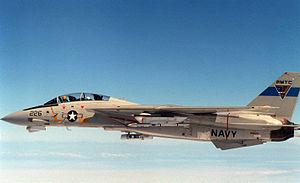
L’Air Test and Evaluation Squadron Four, ou VX-4, également surnommé « The Evaluators », était un escadron d'essais et d'évaluations de la United States Navy basé à la Naval Air Station Point Mugu, connu en particulier pour la livrée particulière de ses avions, dont certains étaient intégralement noirs et ornés d'un lapin blanc du célèbre magazine érotique américain Playboy.
Le Grumman F-14 Tomcat est un avion de chasse embarqué, dont la particularité était de posséder des ailes à géométrie variable. Destiné à protéger la flotte d'attaques aériennes, il fut le premier chasseur conçu aux États-Unis à intégrer les leçons de la guerre du Viêt Nam. Il est devenu mondialement célèbre en 1986, grâce au film Top Gun, avec Tom Cruise.
L'AIM-120 AMRAAM est un missile air-air de moyenne portée, muni d'un système de guidage à radar actif. Il est surnommé Slammer par les pilotes américains.